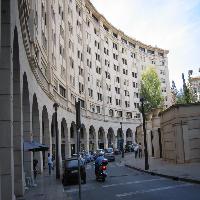
Weather: cloudy or overcast